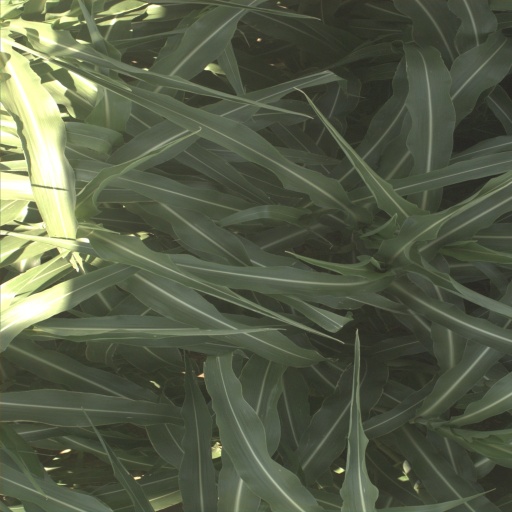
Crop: sorghum